Dodge House (Mishawaka, Indiana)

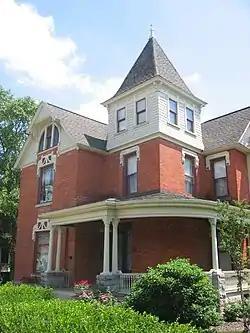
Dodge House, July 2013

Dodge House, also known as the Claeys House, is a historic home located at Mishawaka, St. Joseph County, Indiana. It was built about 1889, and is a -story, irregular plan, Queen Anne style brick dwelling. It has a tower, wraparound verandah, and hipped and gable roof.